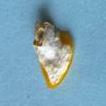
Maize quality: Bad